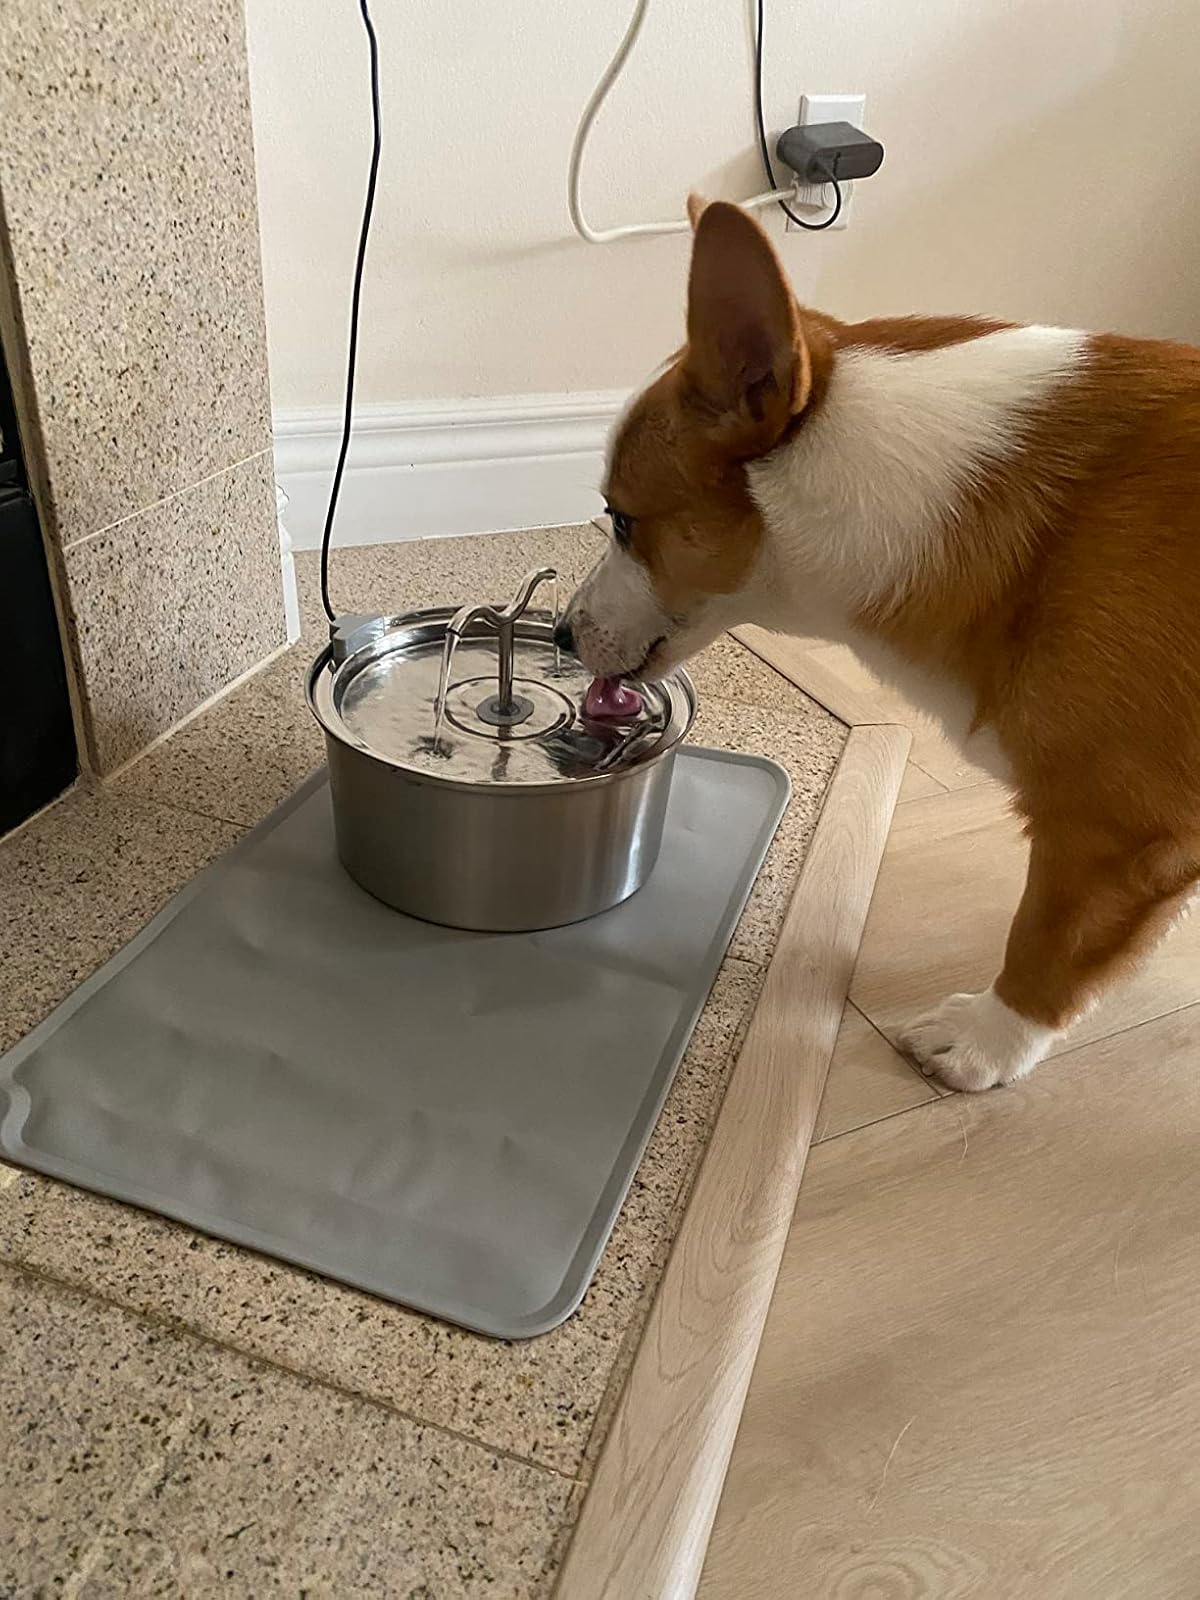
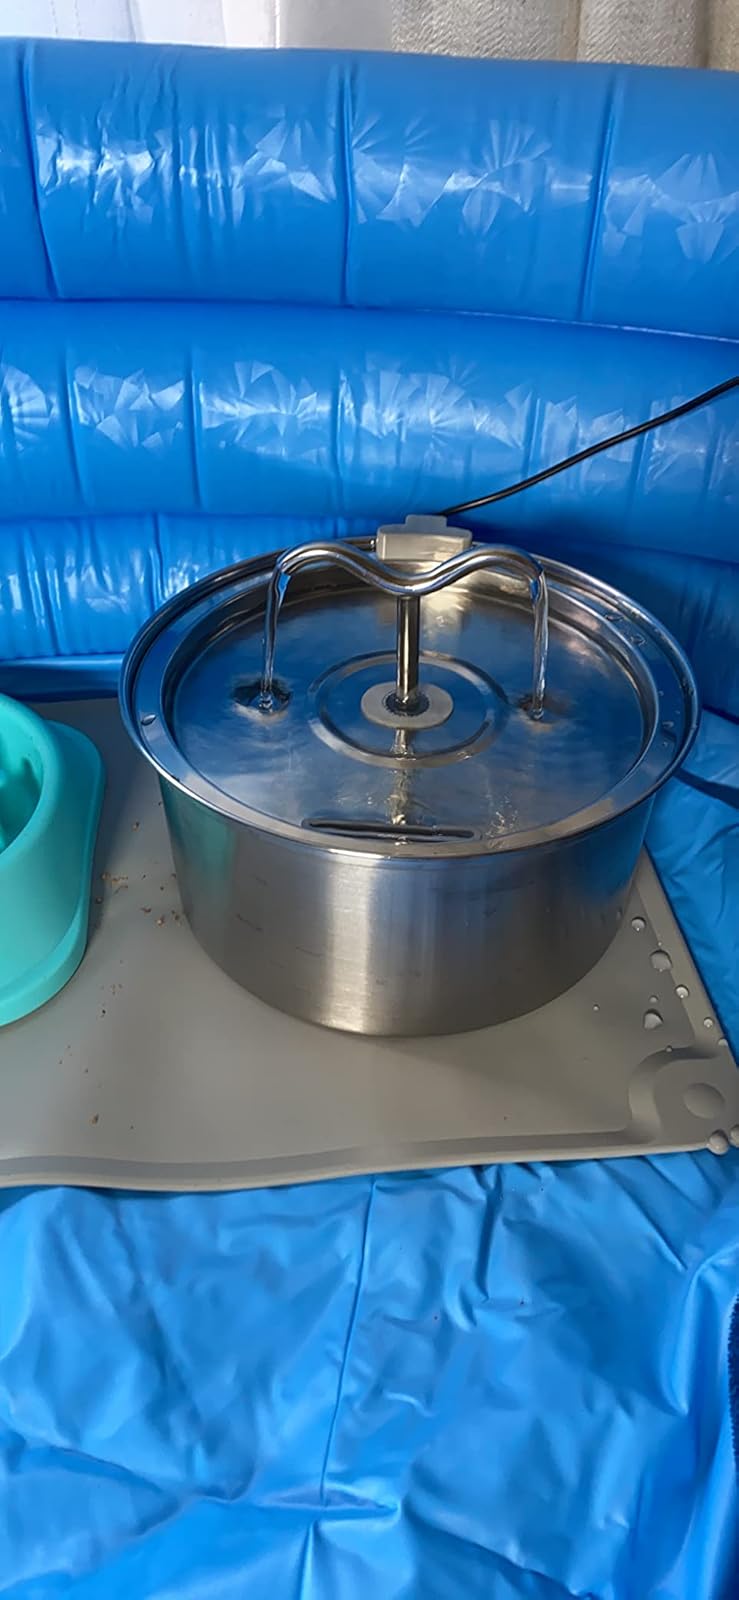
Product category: items_bowl
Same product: yes